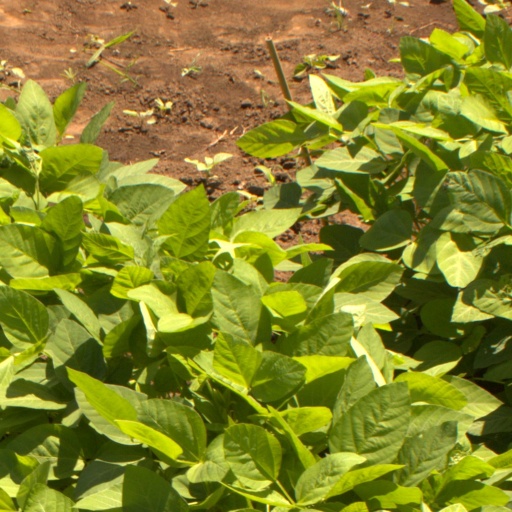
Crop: soybean